Bahrain–Iran relations

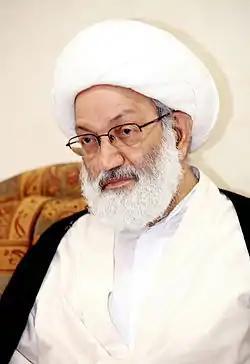
Isa Qassim pictured in 2007

On 20 June 2016, Isa Qassim was stripped of his Bahraini citizenship. An interior ministry statement accused Sheikh Isa Qassim of using his position to "serve foreign interests" and promote "sectarianism and violence". Announcing the move to strip him of his Bahraini citizenship, the interior ministry said the cleric had "adopted theocracy and stressed the absolute allegiance to the clergy". It added that he had been in continuous contact with "organizations and parties that are enemies of the kingdom". Bahrain's citizenship law allows for the cabinet to revoke the citizenship of anyone who "causes harm to the interests of the kingdom or behaves in a way inimical with the duty of loyalty to it".